Long-thumbed frog

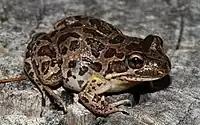
A demonstration of the butterfly-shaped blotch between the long-thumbed frog's eyes

The long-thumbed frog is a medium-sized frog reaching about 50 mm in length. It is grey or brown with abnormal shaped darker patches or irregular spots, and in most individuals a butterfly-shaped patch between the eyes. There is normally a red or purplish patch above the eye. It is similar in many respects to "L. tasmaniensis" from which it can be most reliably distinguished by its call. The belly is white. The tympanum is indistinct.